South Korea at the 2010 Winter Olympics

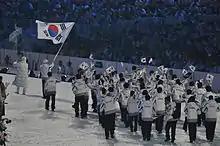
South Korea at the 2010 opening ceremony.

South Korea qualified 2 entrants in ladies singles, for a total of 2 athletes. Kim Yuna's gold medal at the ladies' event is the South Korea's first medal at the Winter Olympics in an event other than short track and speed skating.